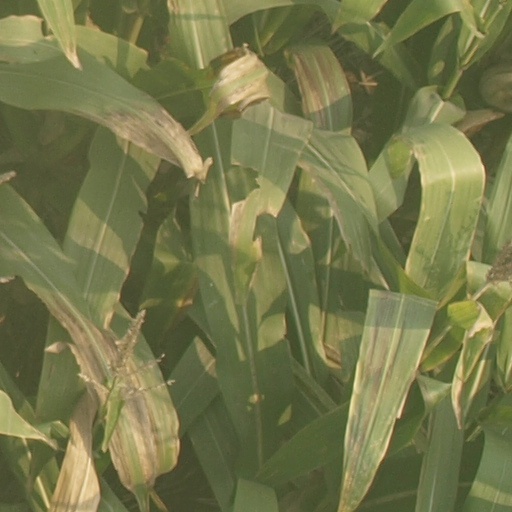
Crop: maize; corn